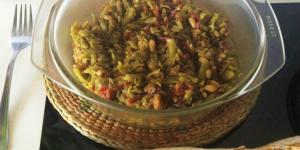
judias verdes esparragadas